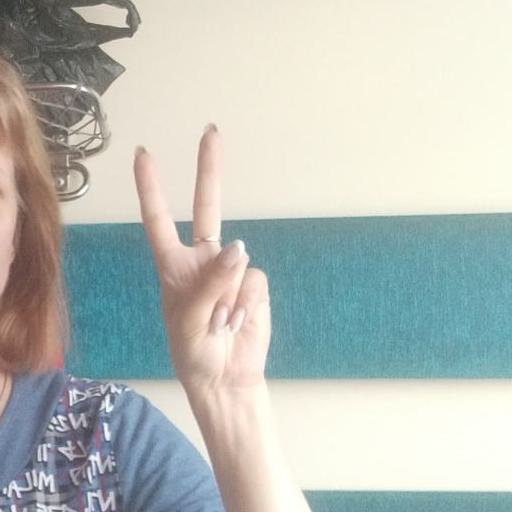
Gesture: peace